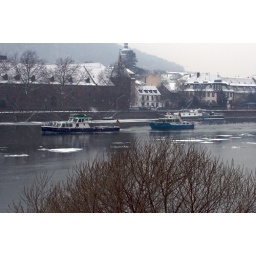
Neckar @ Heidelberg. Police patrol boat #10, stationed @ Heidelberg, in the dead water behind the ice-breaker Karl Friedrich Wiebeking, stationed @ Mannheim.